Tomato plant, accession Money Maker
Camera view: bottom (45 deg); turntable rotation: 0 degrees
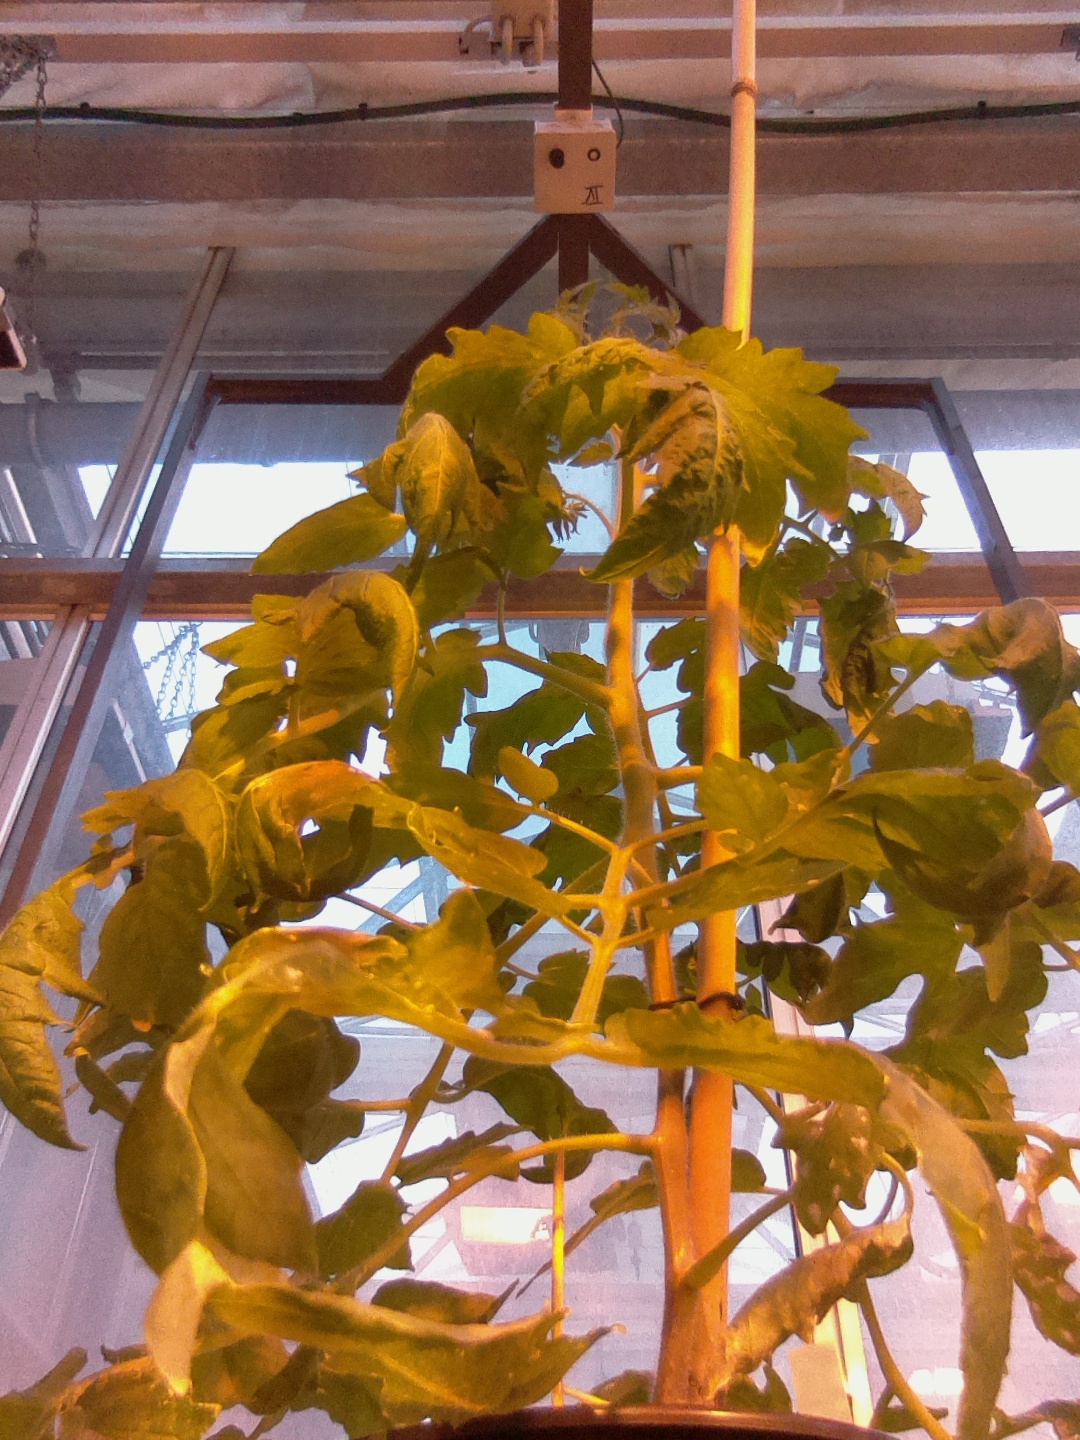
BBCH growth stage 60: First flowers open